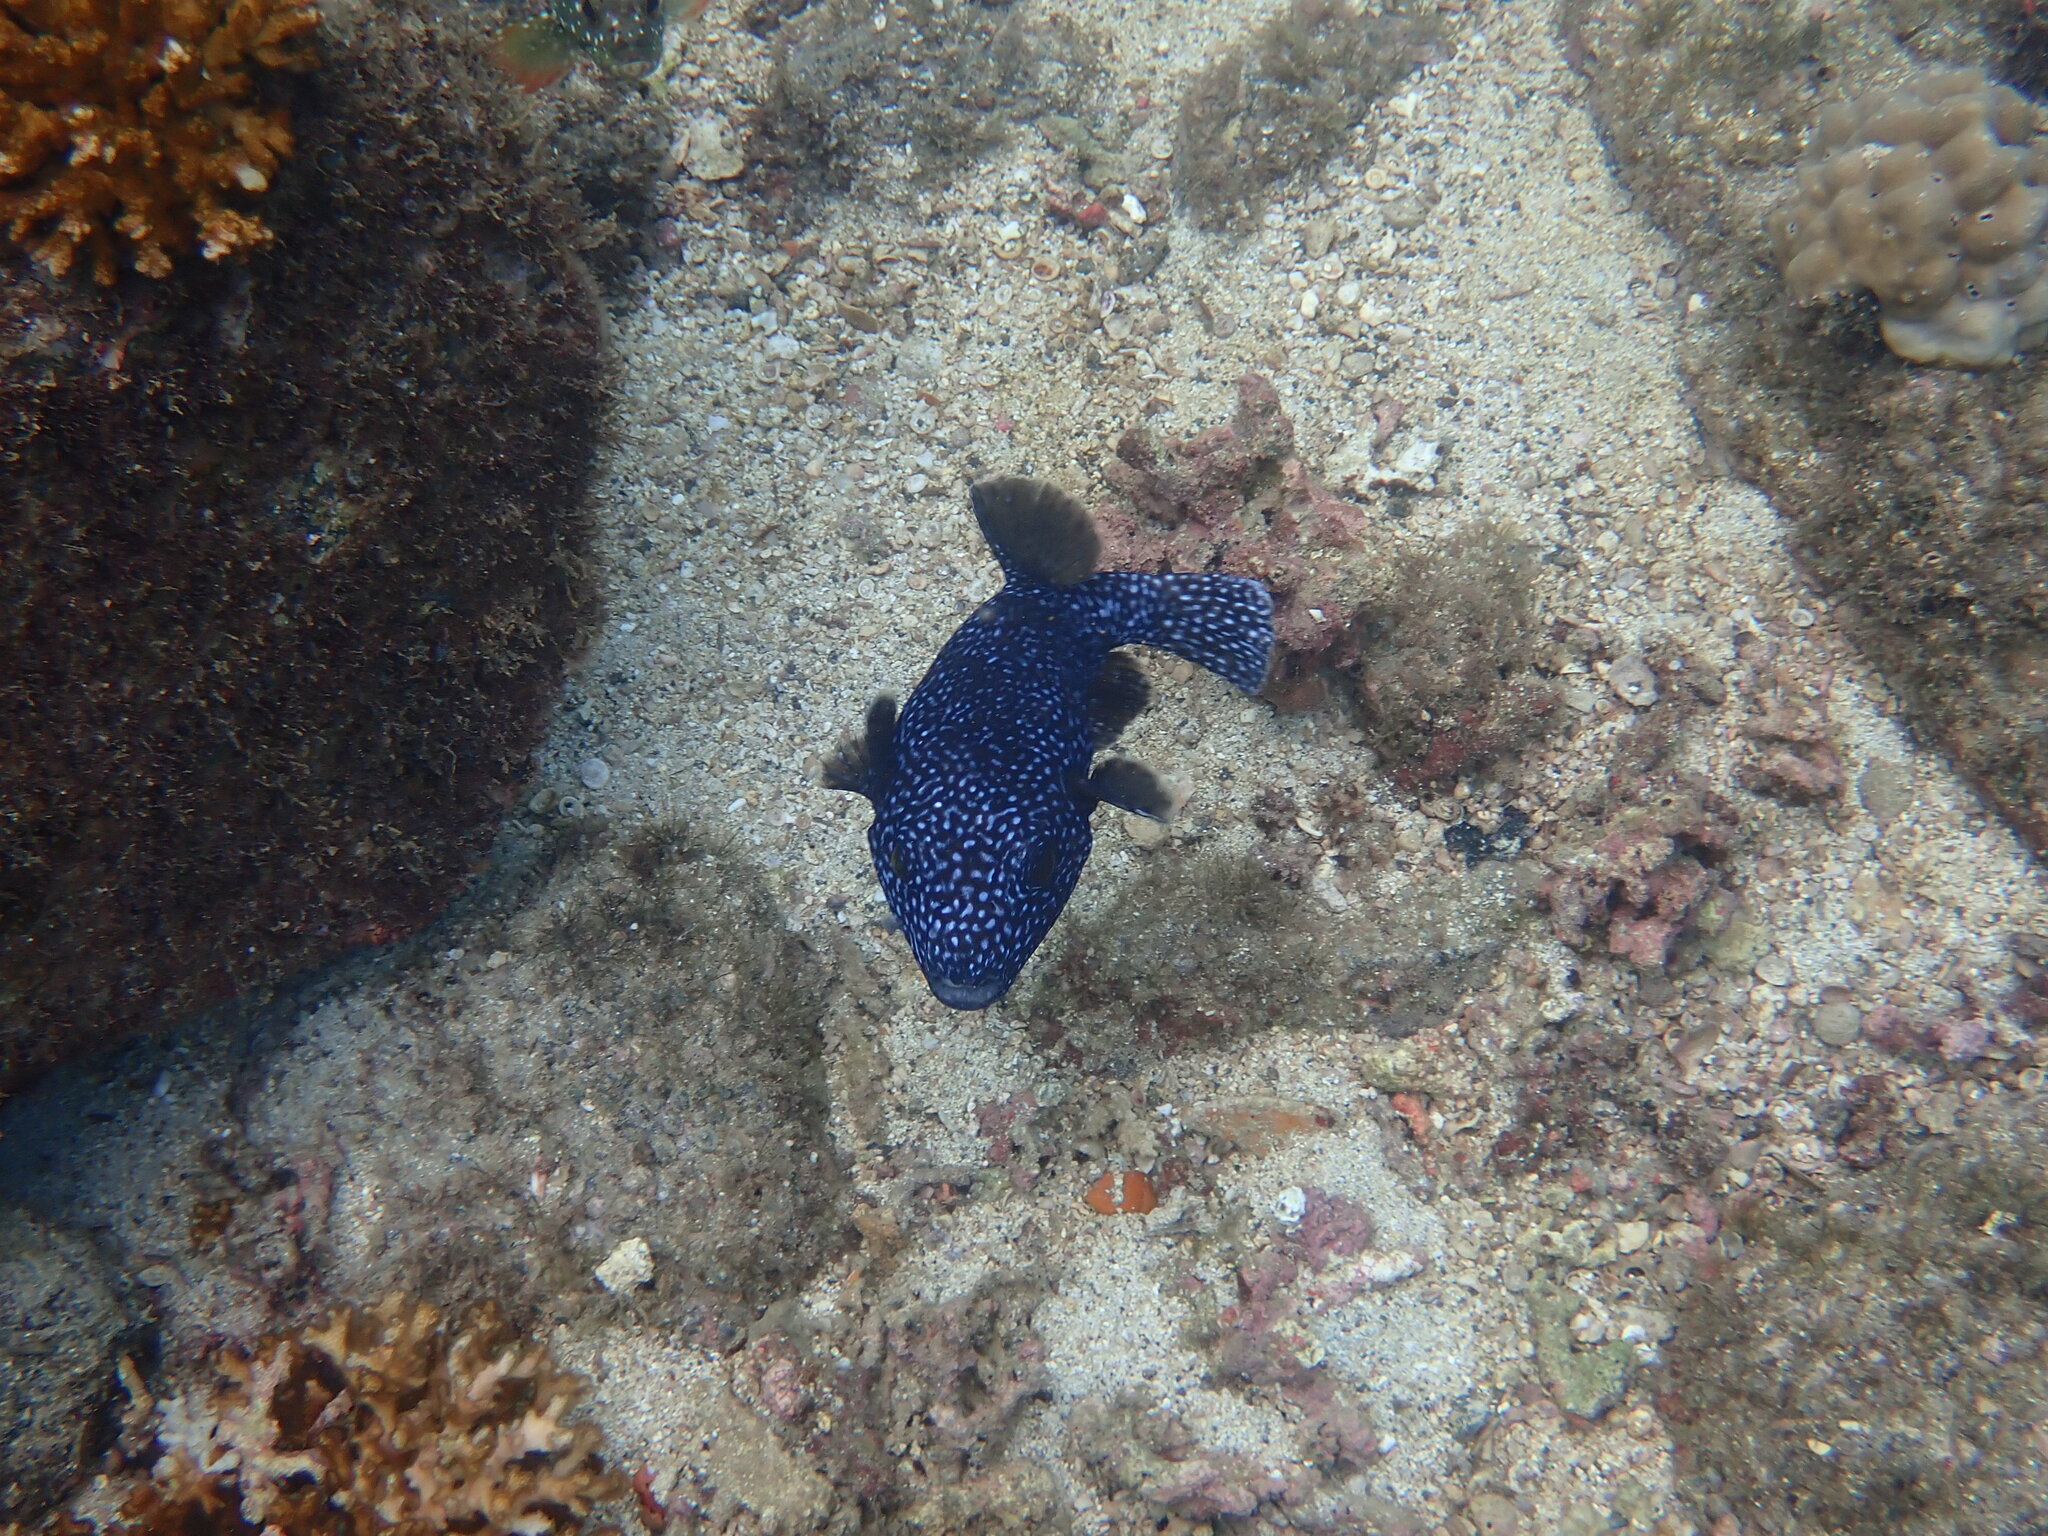
Arothron meleagris (Guineafowl Puffer)